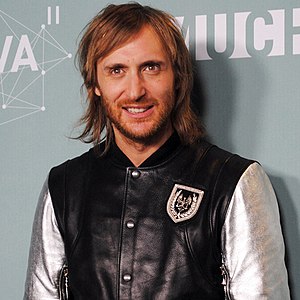
David Guetta
David Guetta er en fransk DJ. Han mixede sin første vinylplade hjemme, da han var 13 år, og samme år var han DJ til fester. Da han var 15 begyndte han at arbejde som DJ på klubben Broad i Paris. Det var her, hele hans karriere startede.